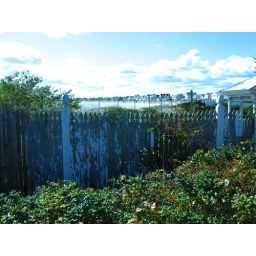
Just a peek over the fence from the walkway to the water. We liked the plants and flowers.